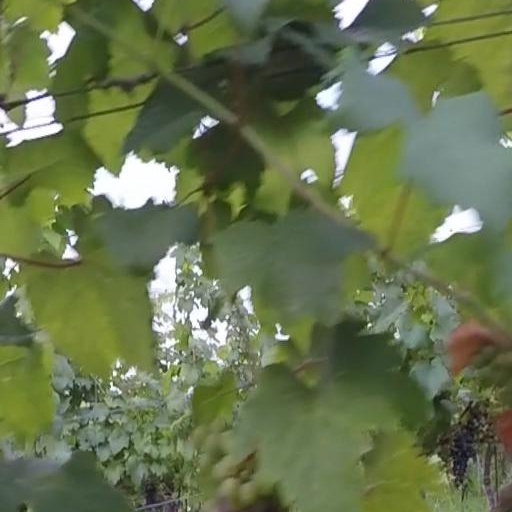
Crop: grape